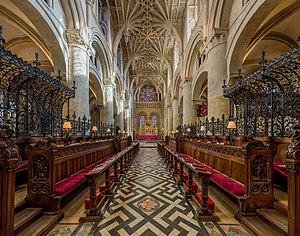
John Wesley; est un religieux, théologien et évangélisateur anglais qui fut le déclencheur d'un mouvement de réveil au sein de l'Église d'Angleterre connu sous le nom de méthodisme.